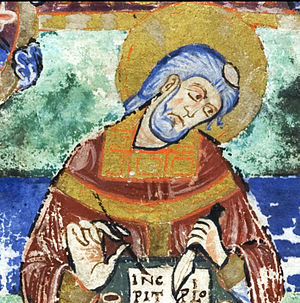
Venantius Fortunatus
Venantius Honorius Clementianus Fortunatus var en latinsk digter, komponist af salmer og biskop i den romersk-katolske kirke.